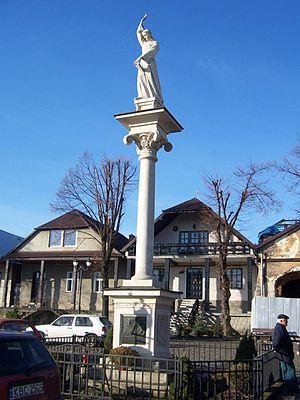
Simon de Lipnica est un prêtre franciscain observant polonais reconnu saint par l'Église catholique.